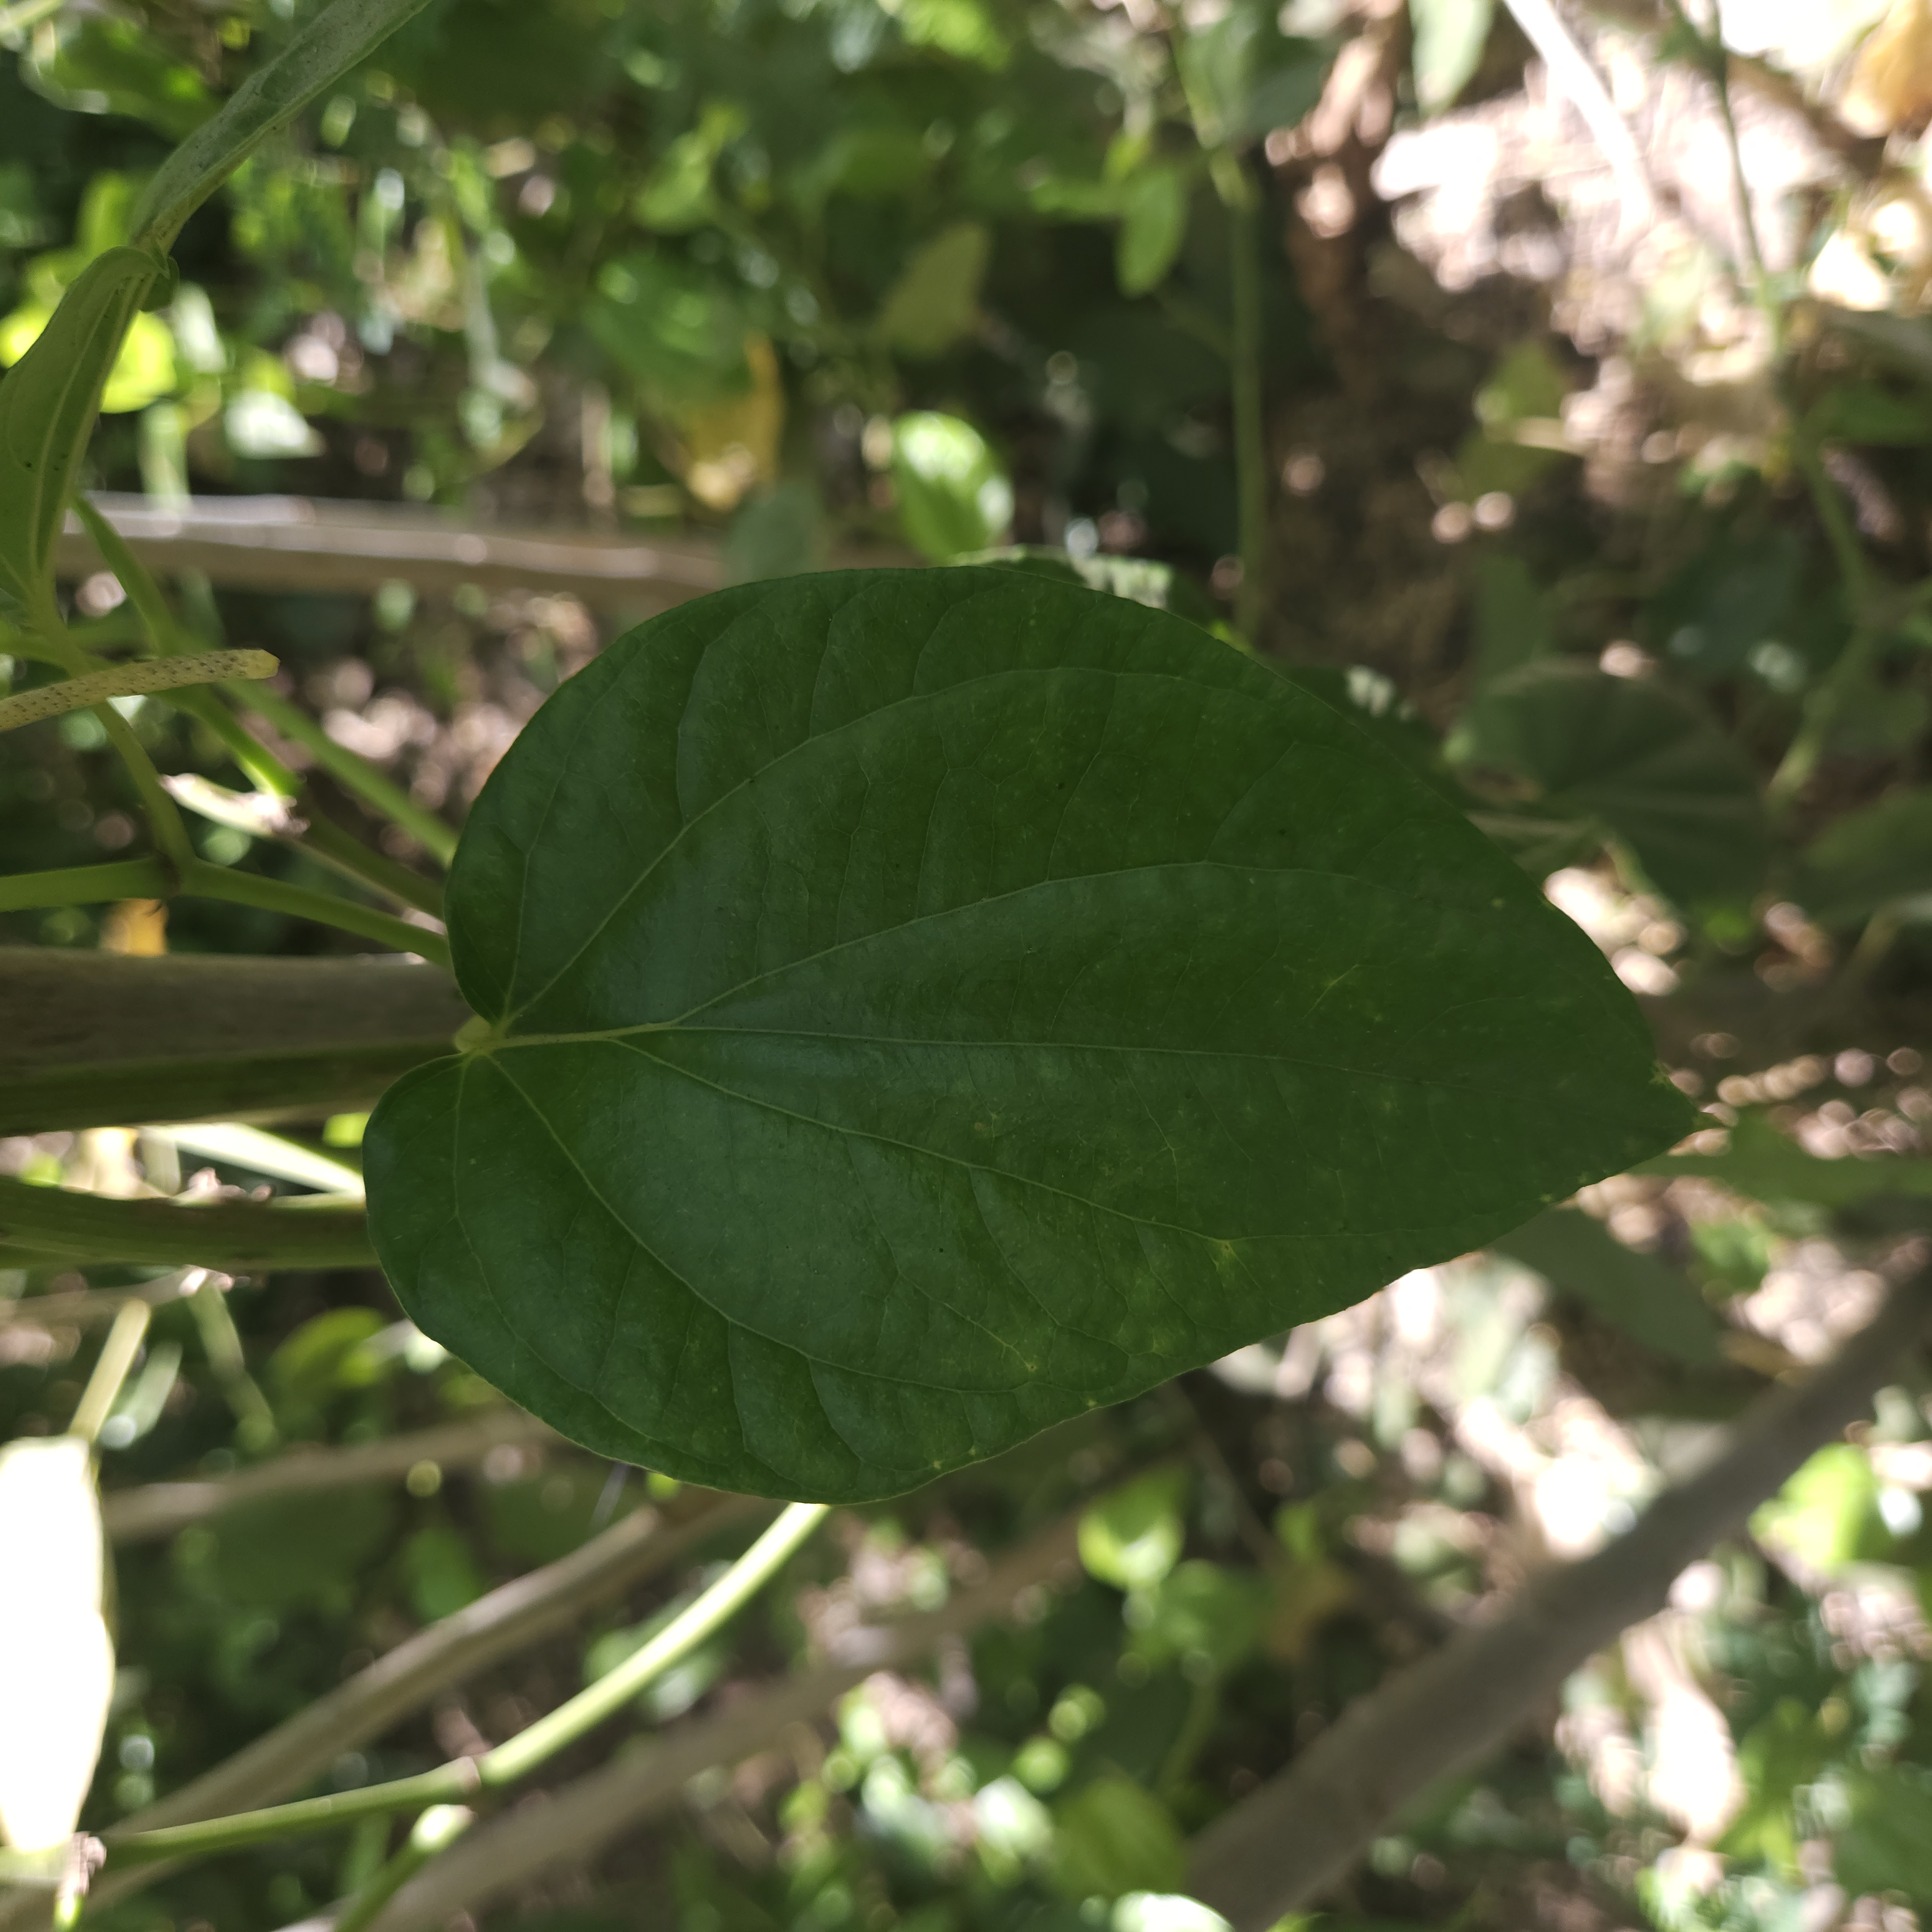
Label: Healthy